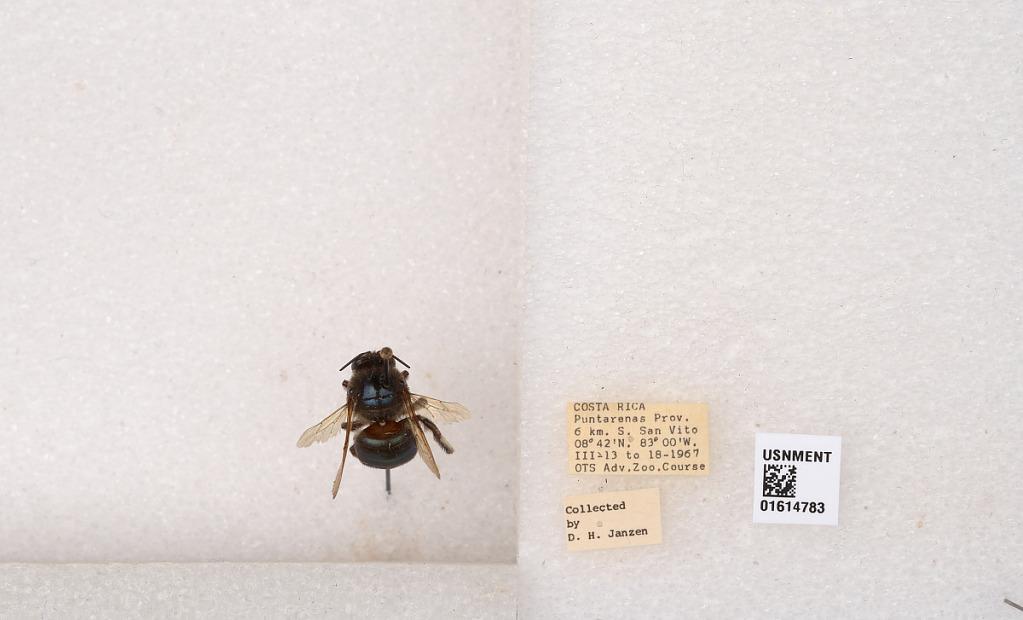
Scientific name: Xylocopa (Schonnherria) varians varians Smith
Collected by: D. Janzen
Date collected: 1967-3-13
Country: Costa Rica
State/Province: Puntarenas
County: Coto Brus
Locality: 6 km. S. San Vito